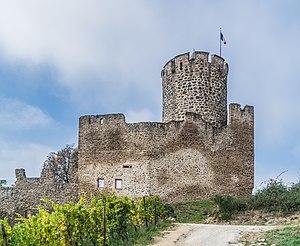
Kaysersberg est une ancienne commune française située dans le département du Haut-Rhin, en région Grand Est.
Le schlossberg est un château fort français situé dans la commune de Kaysersberg, Haut-Rhin.
Ce tableau présente la liste de tous les monuments historiques de Kaysersberg, classés ou inscrits.